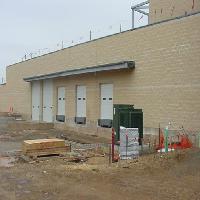
Weather: cloudy or overcast